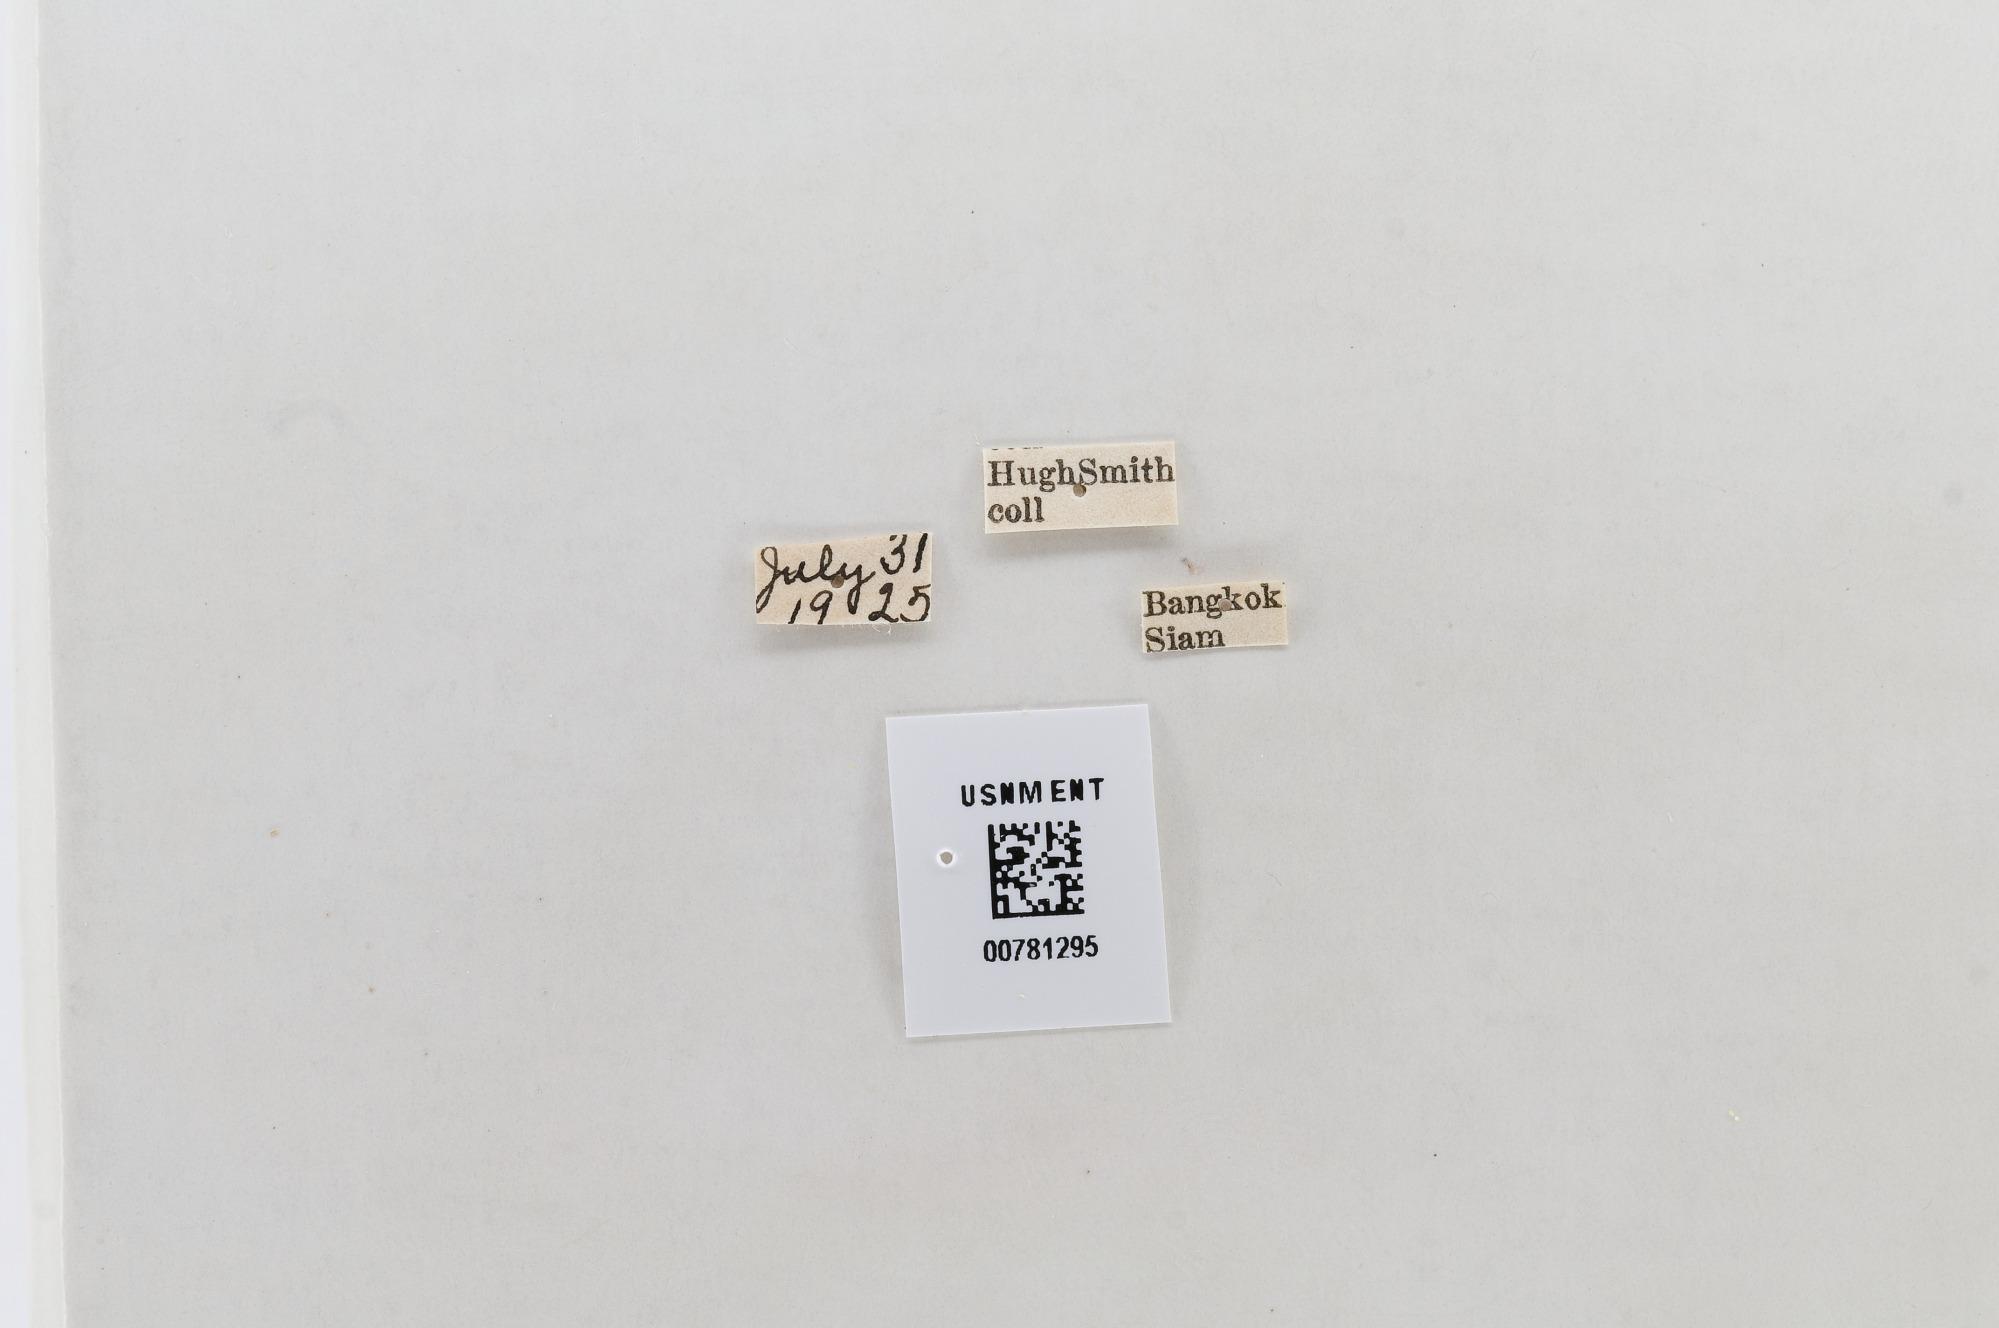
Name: Catopsilia scylla
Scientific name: Catopsilia scylla
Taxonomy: Animalia, Arthropoda, Hexapoda, Insecta, Lepidoptera, Pieridae, Coliadinae